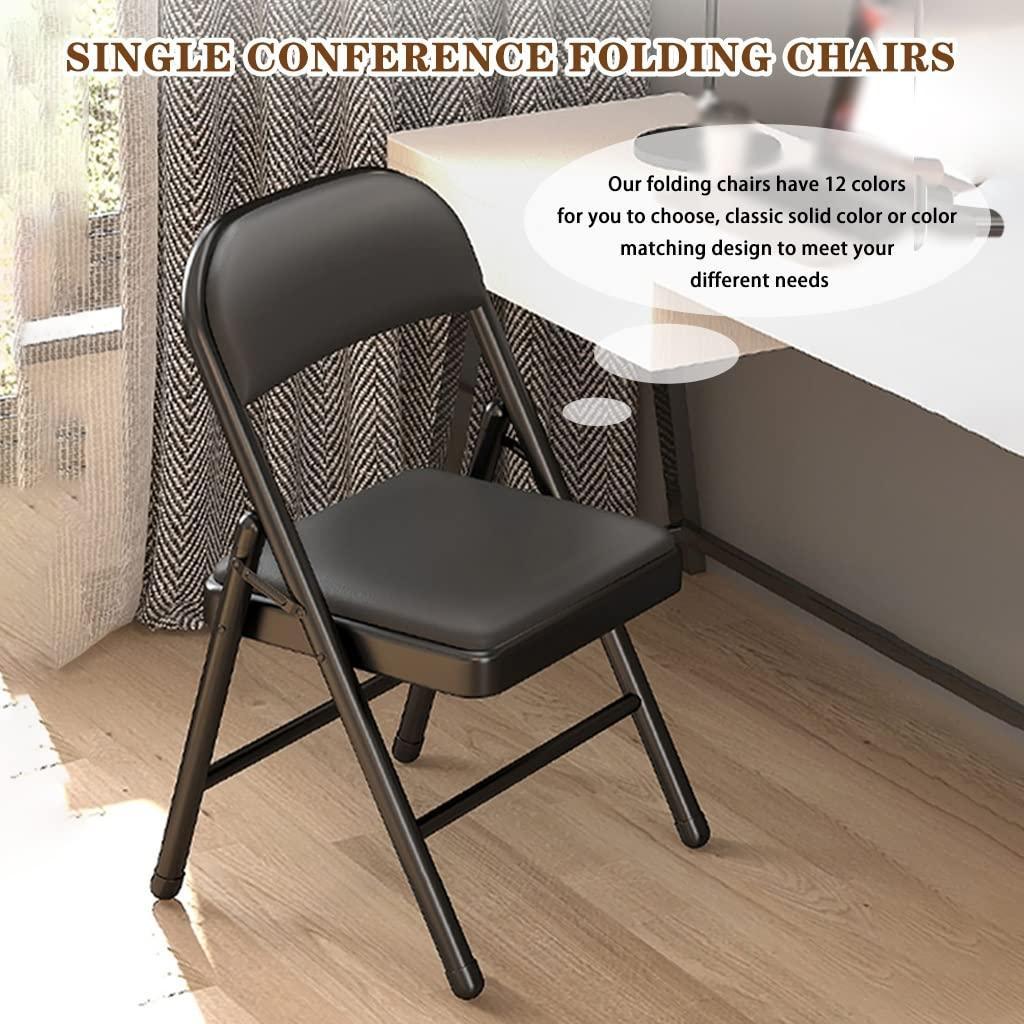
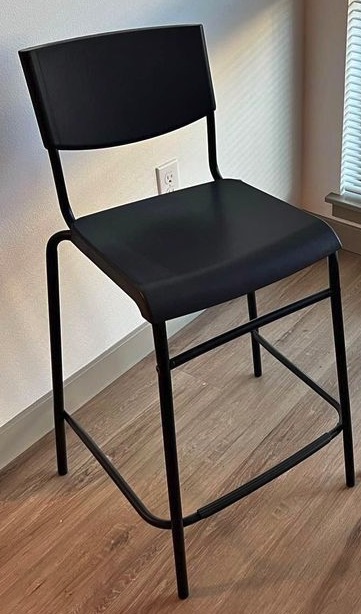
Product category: stool
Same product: no